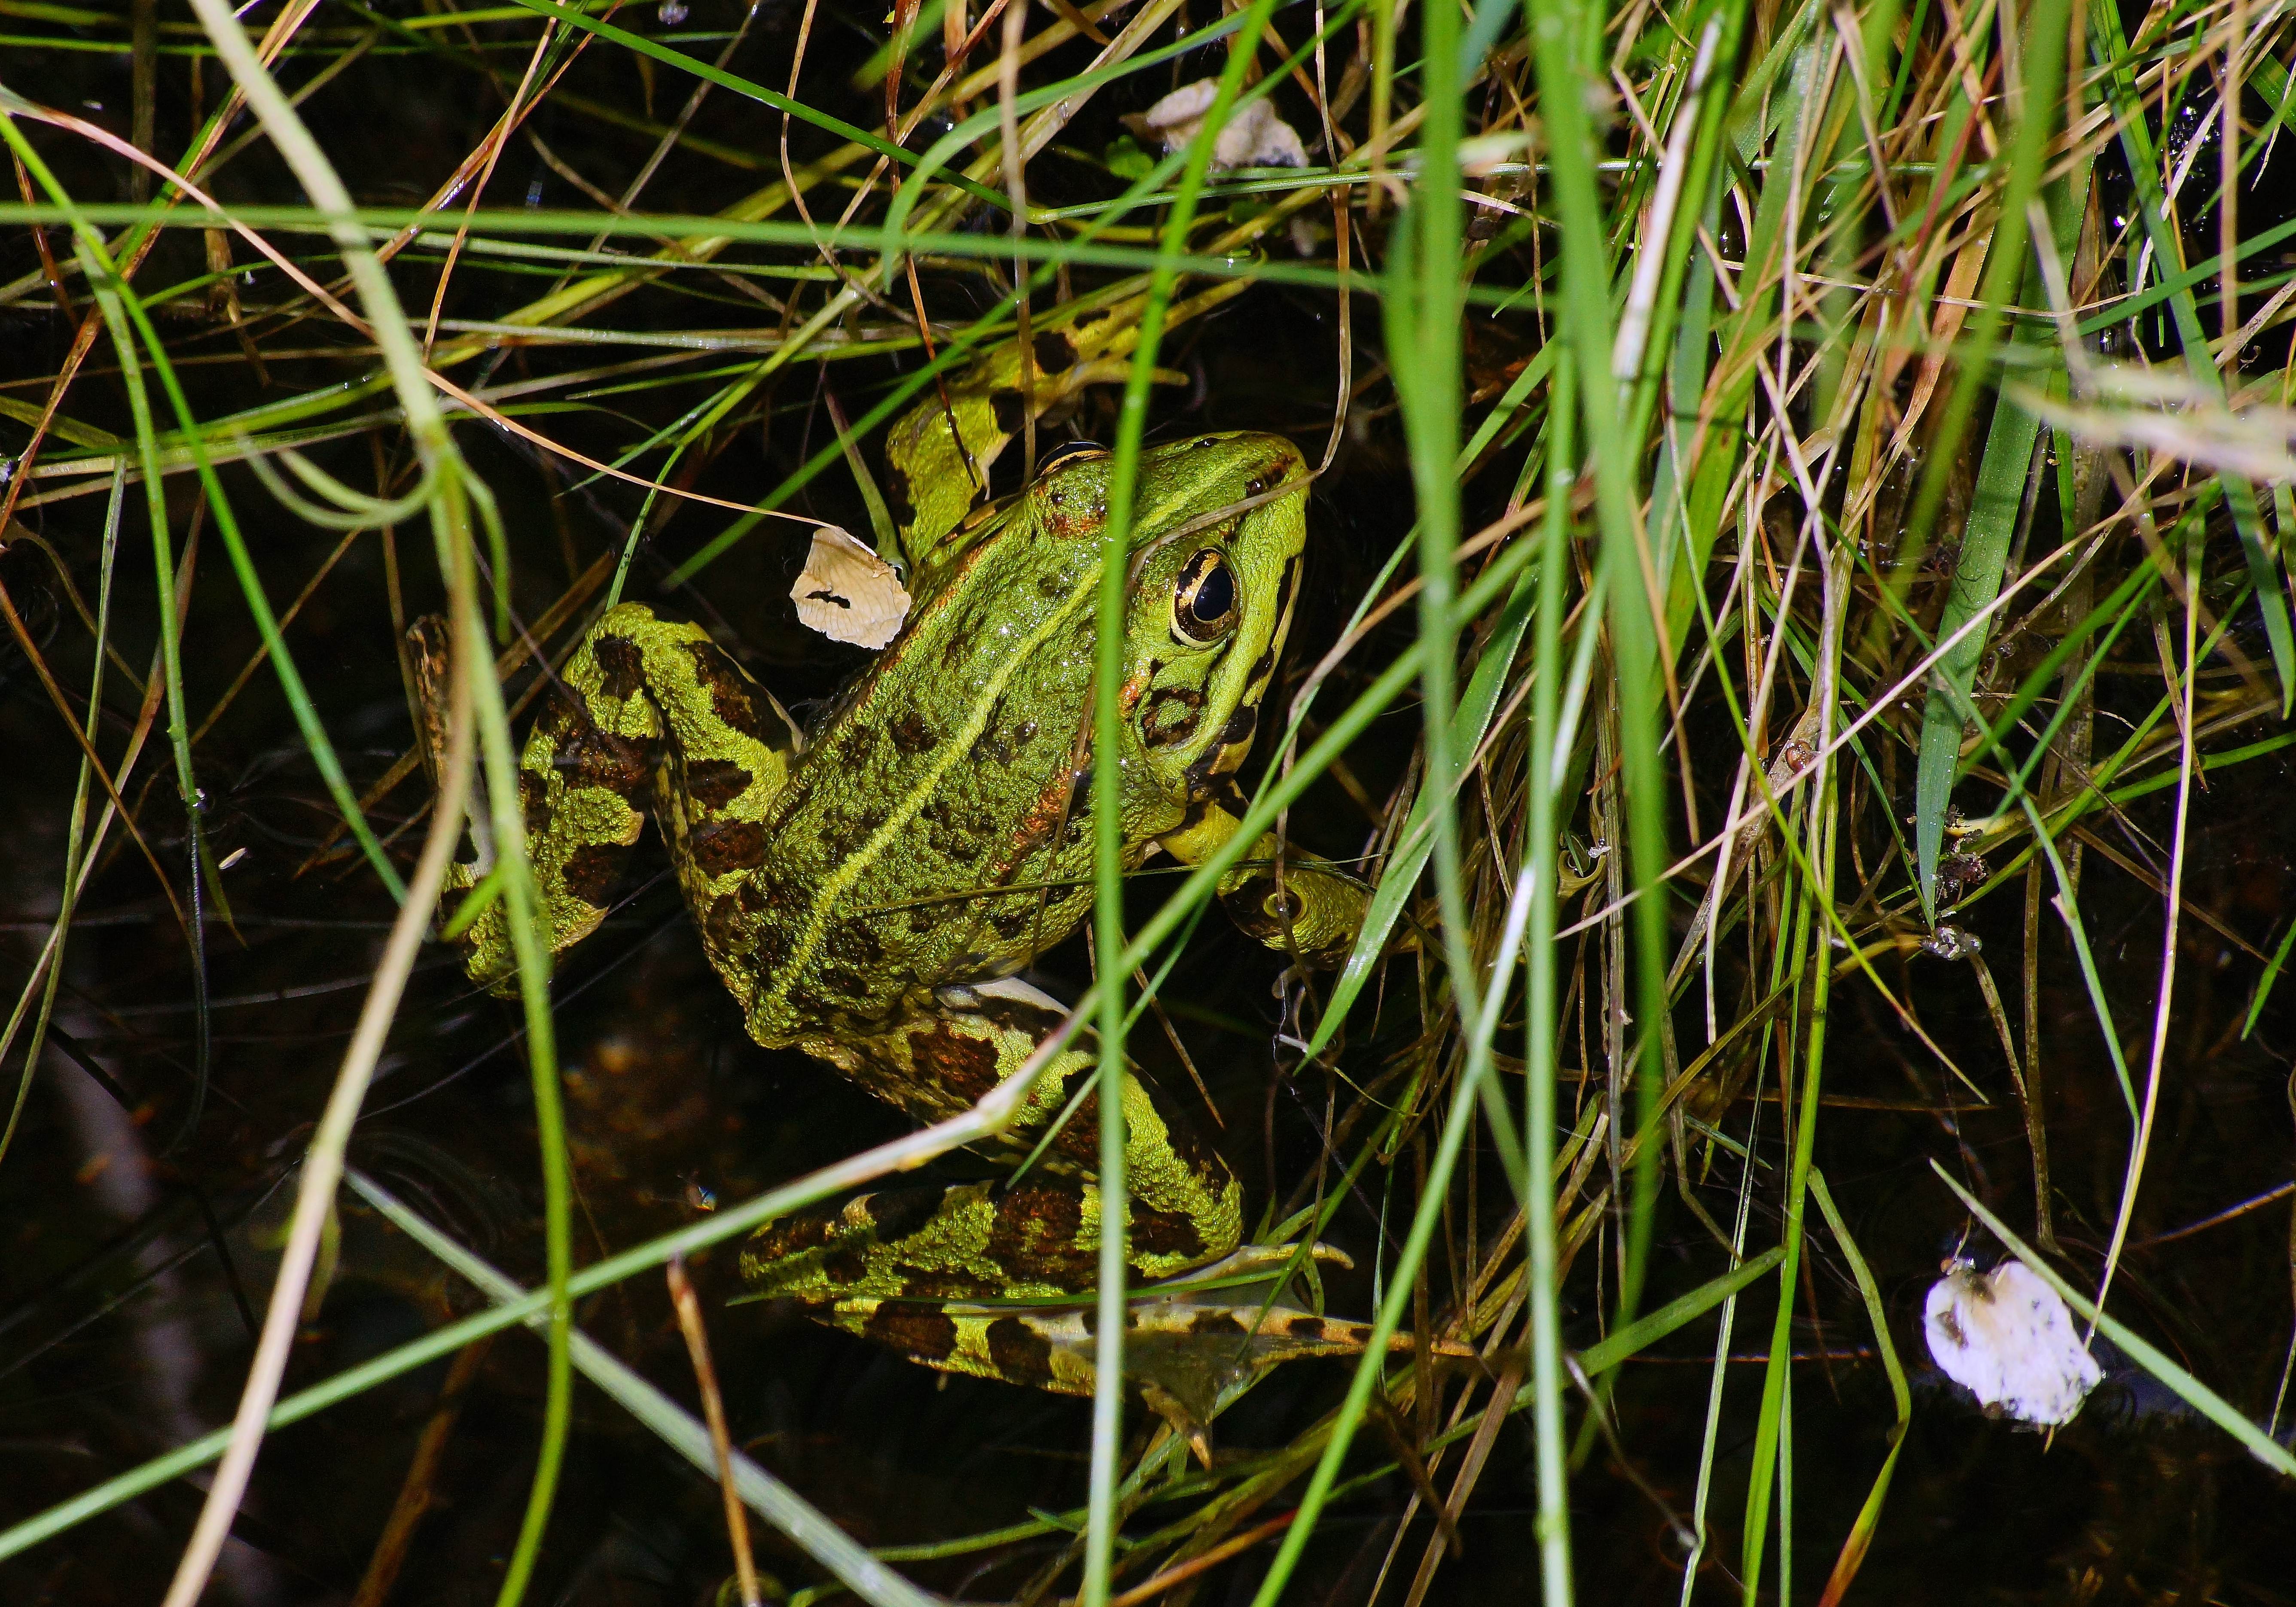
nature, grass, branch, leaf, flower, photo, wildlife, green, macro, frog, reptile, amphibian, fauna, animals, vertebrate, naturaleza, a77, g, ggl1, gaby1, xovesphoto, animales, xelodegalicia, sonya77v, sonyslta77v, tamron55200, macro photography, gabrielcoru a